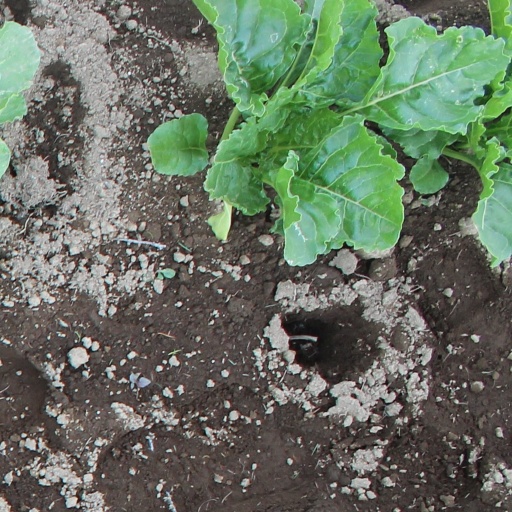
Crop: sugar beet